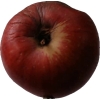
Label: Apple 17